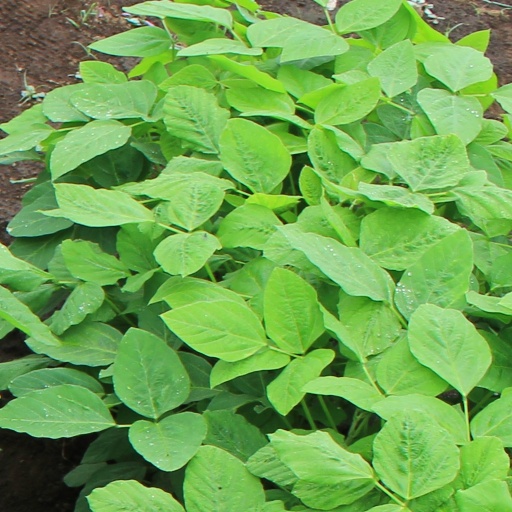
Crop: soybean